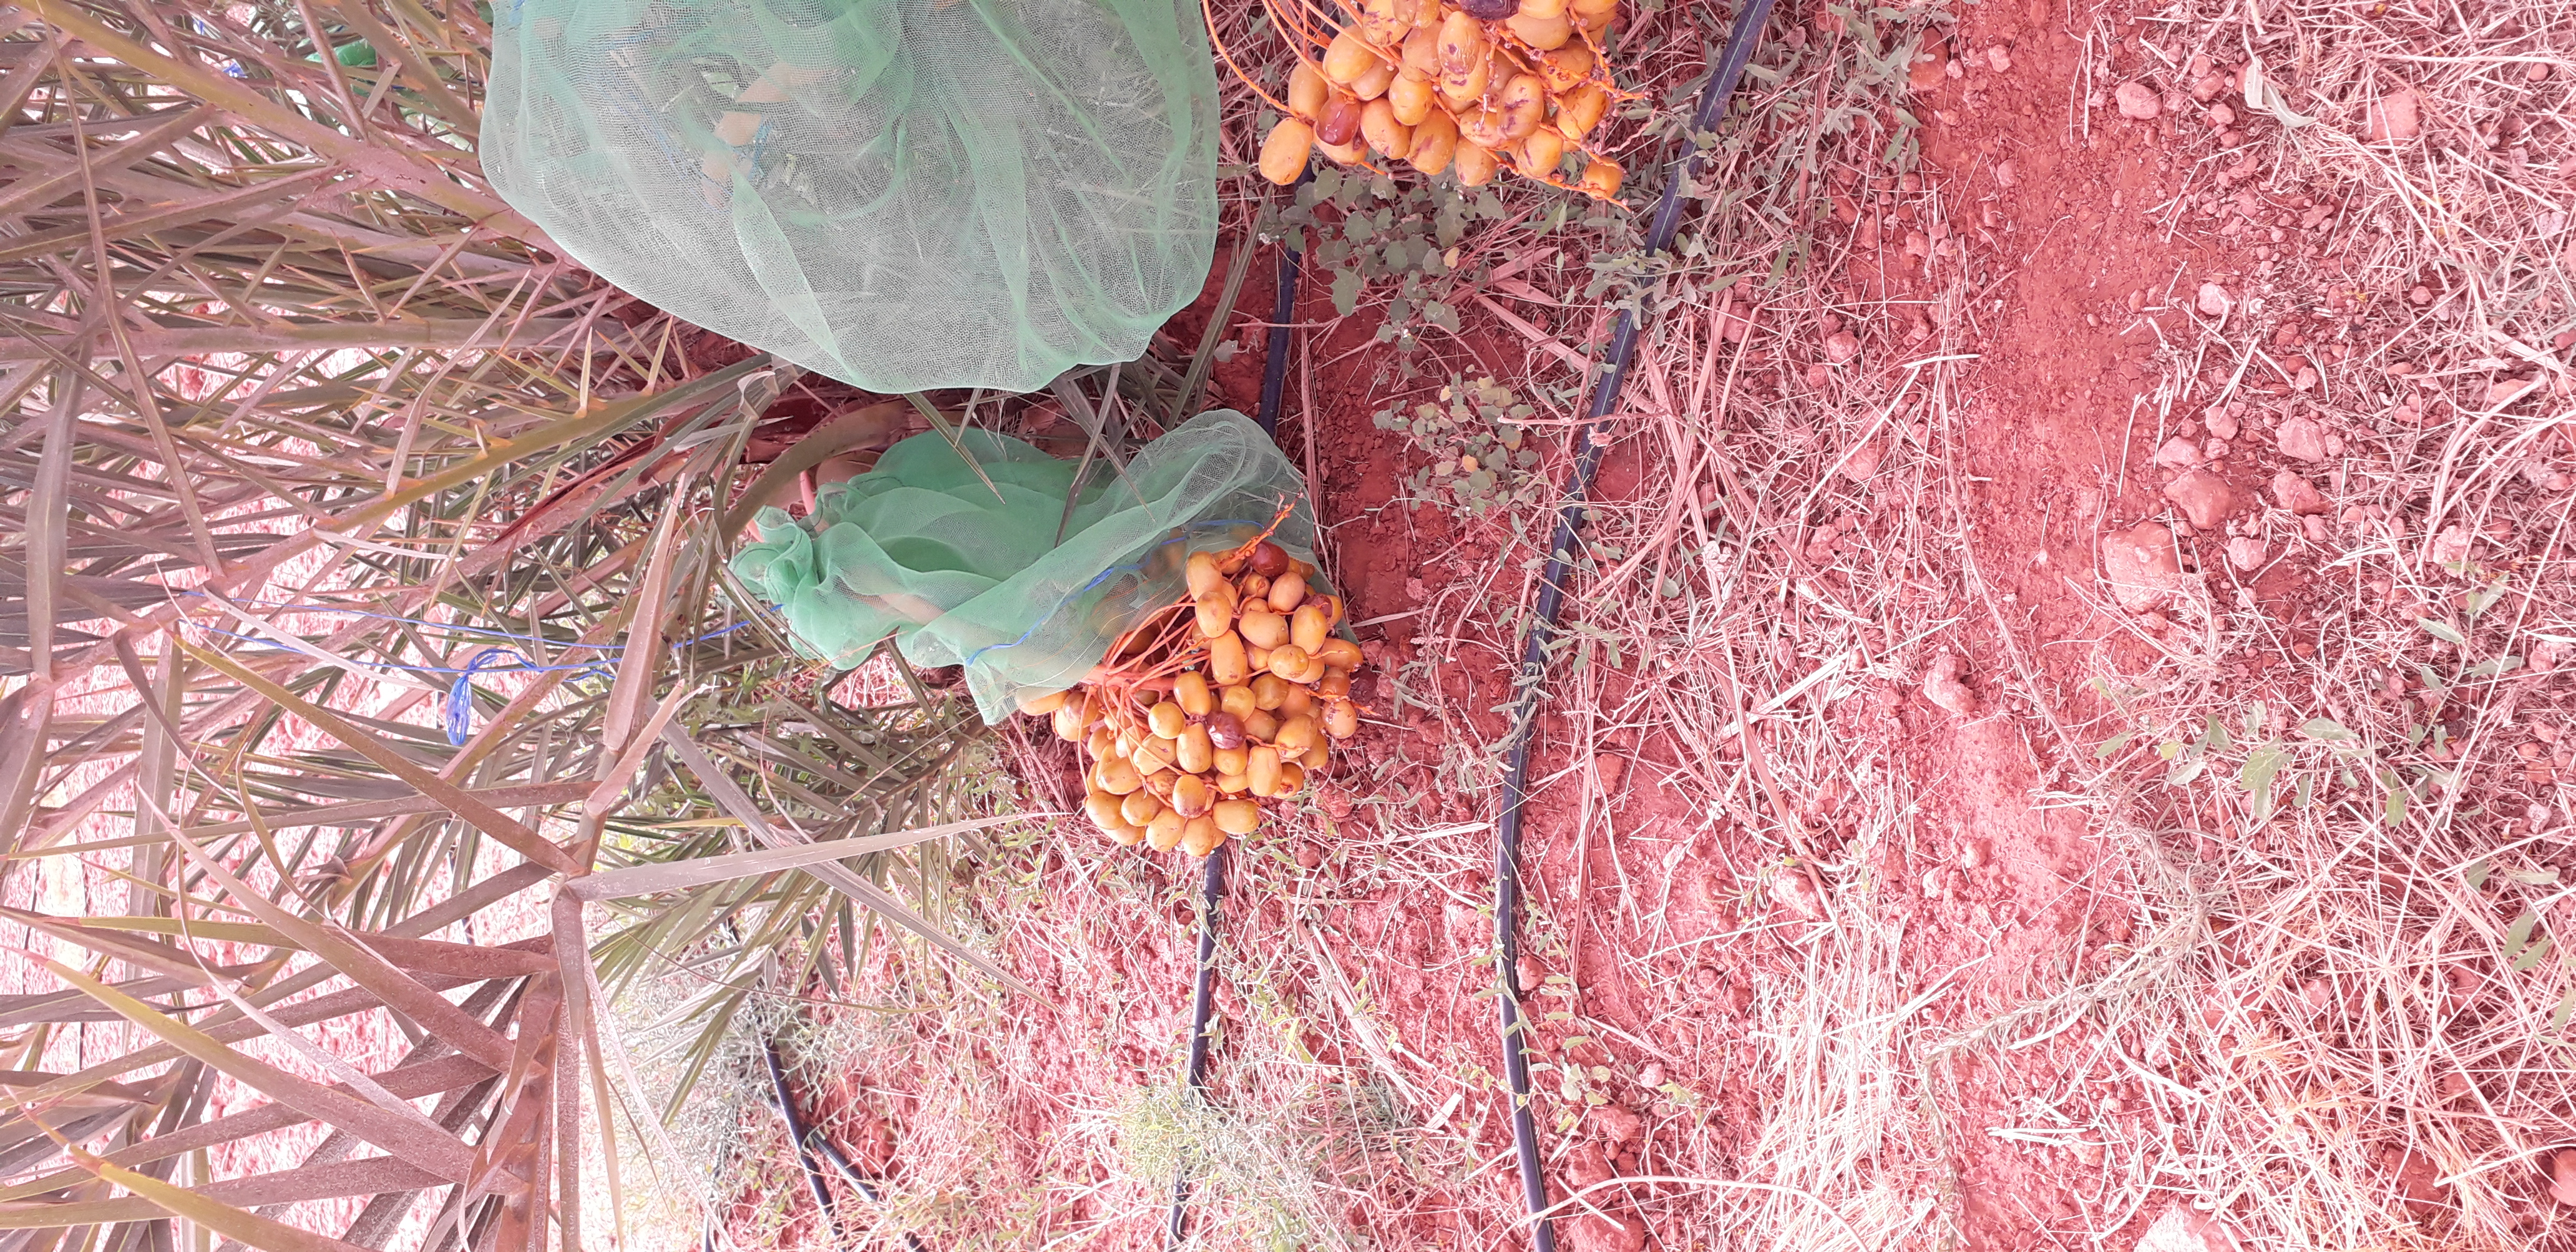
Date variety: Boufagous